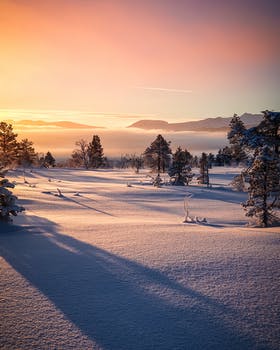
Label: No Watermark